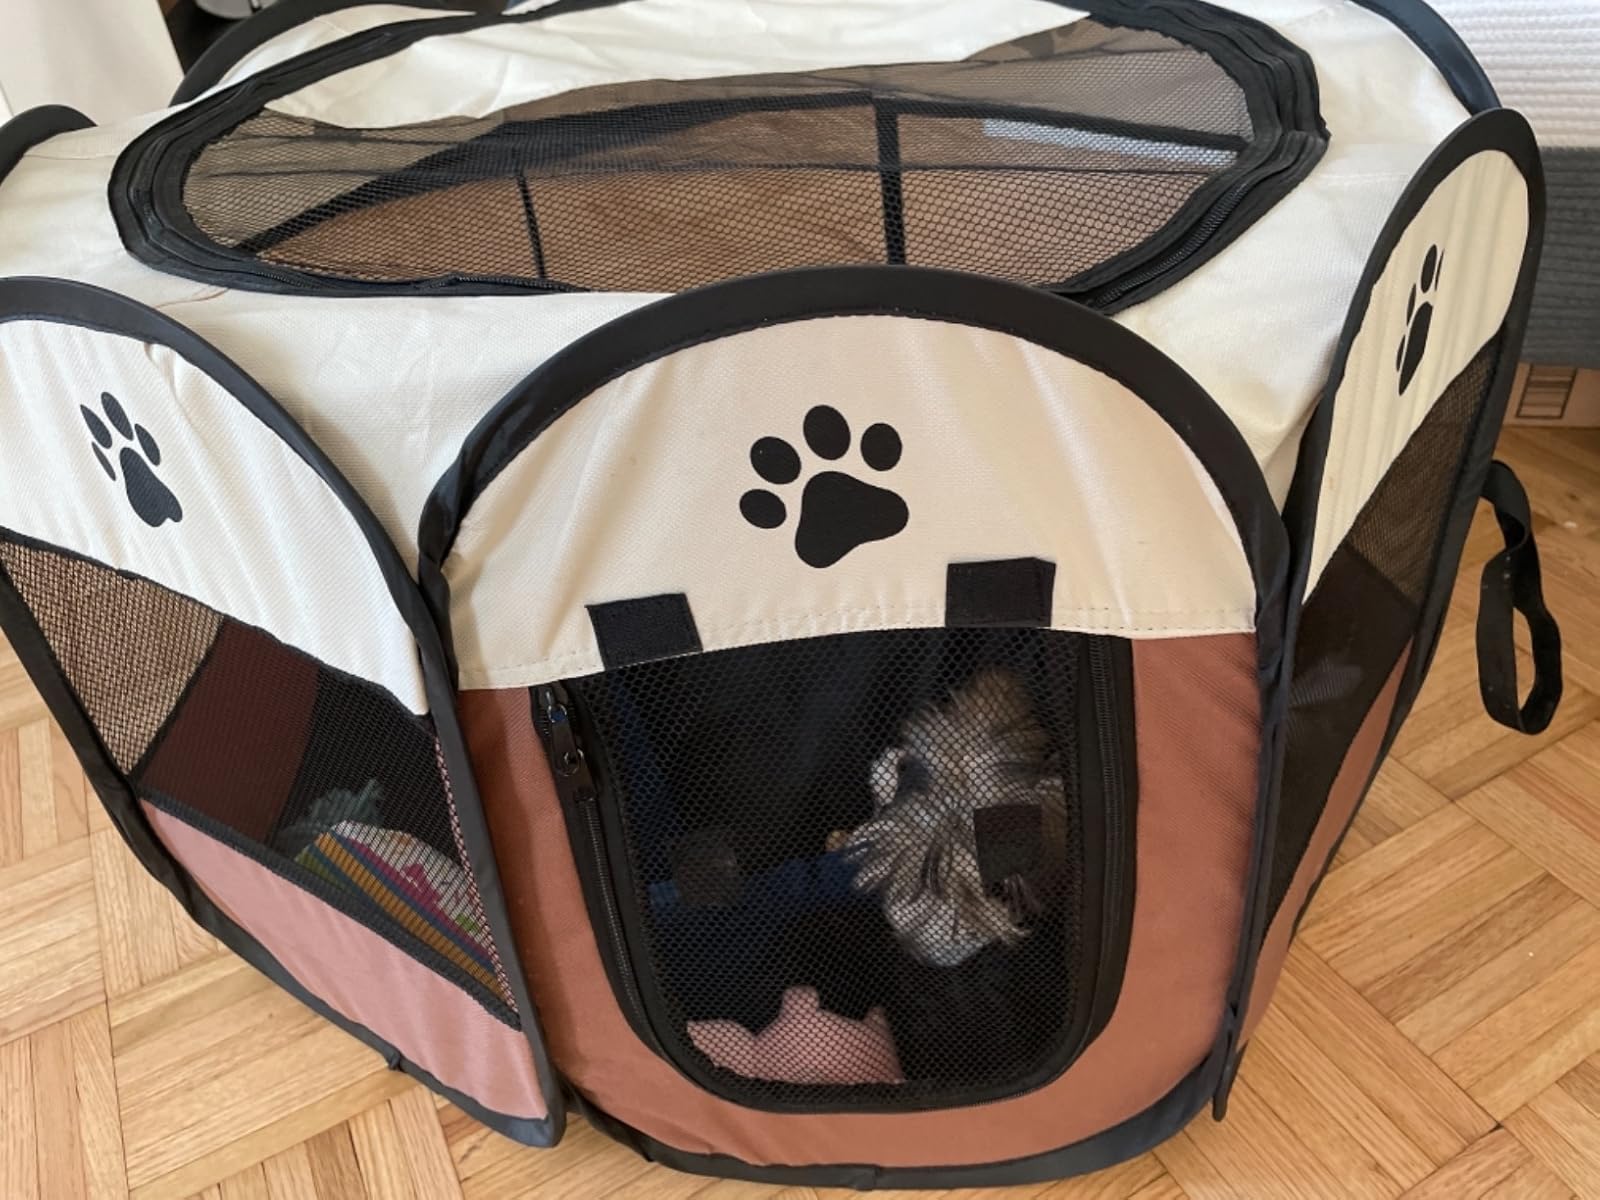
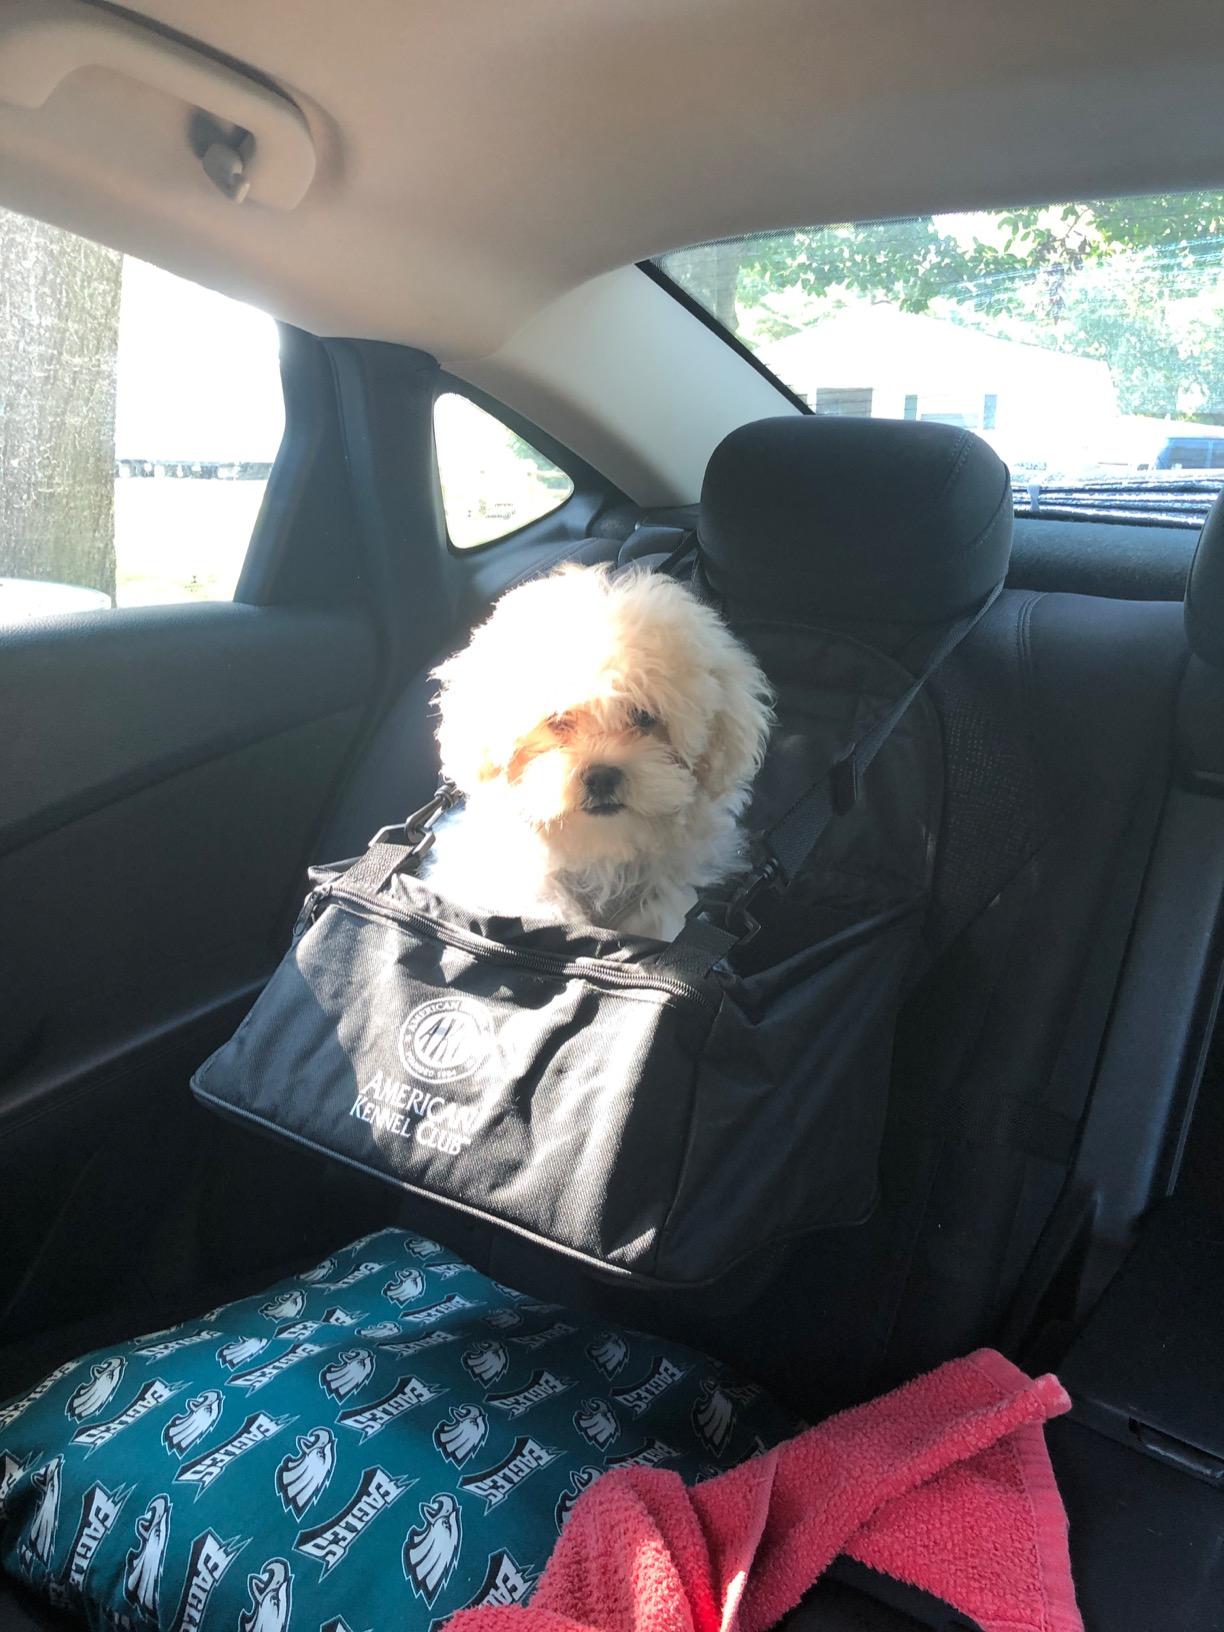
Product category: items_kennel
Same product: no